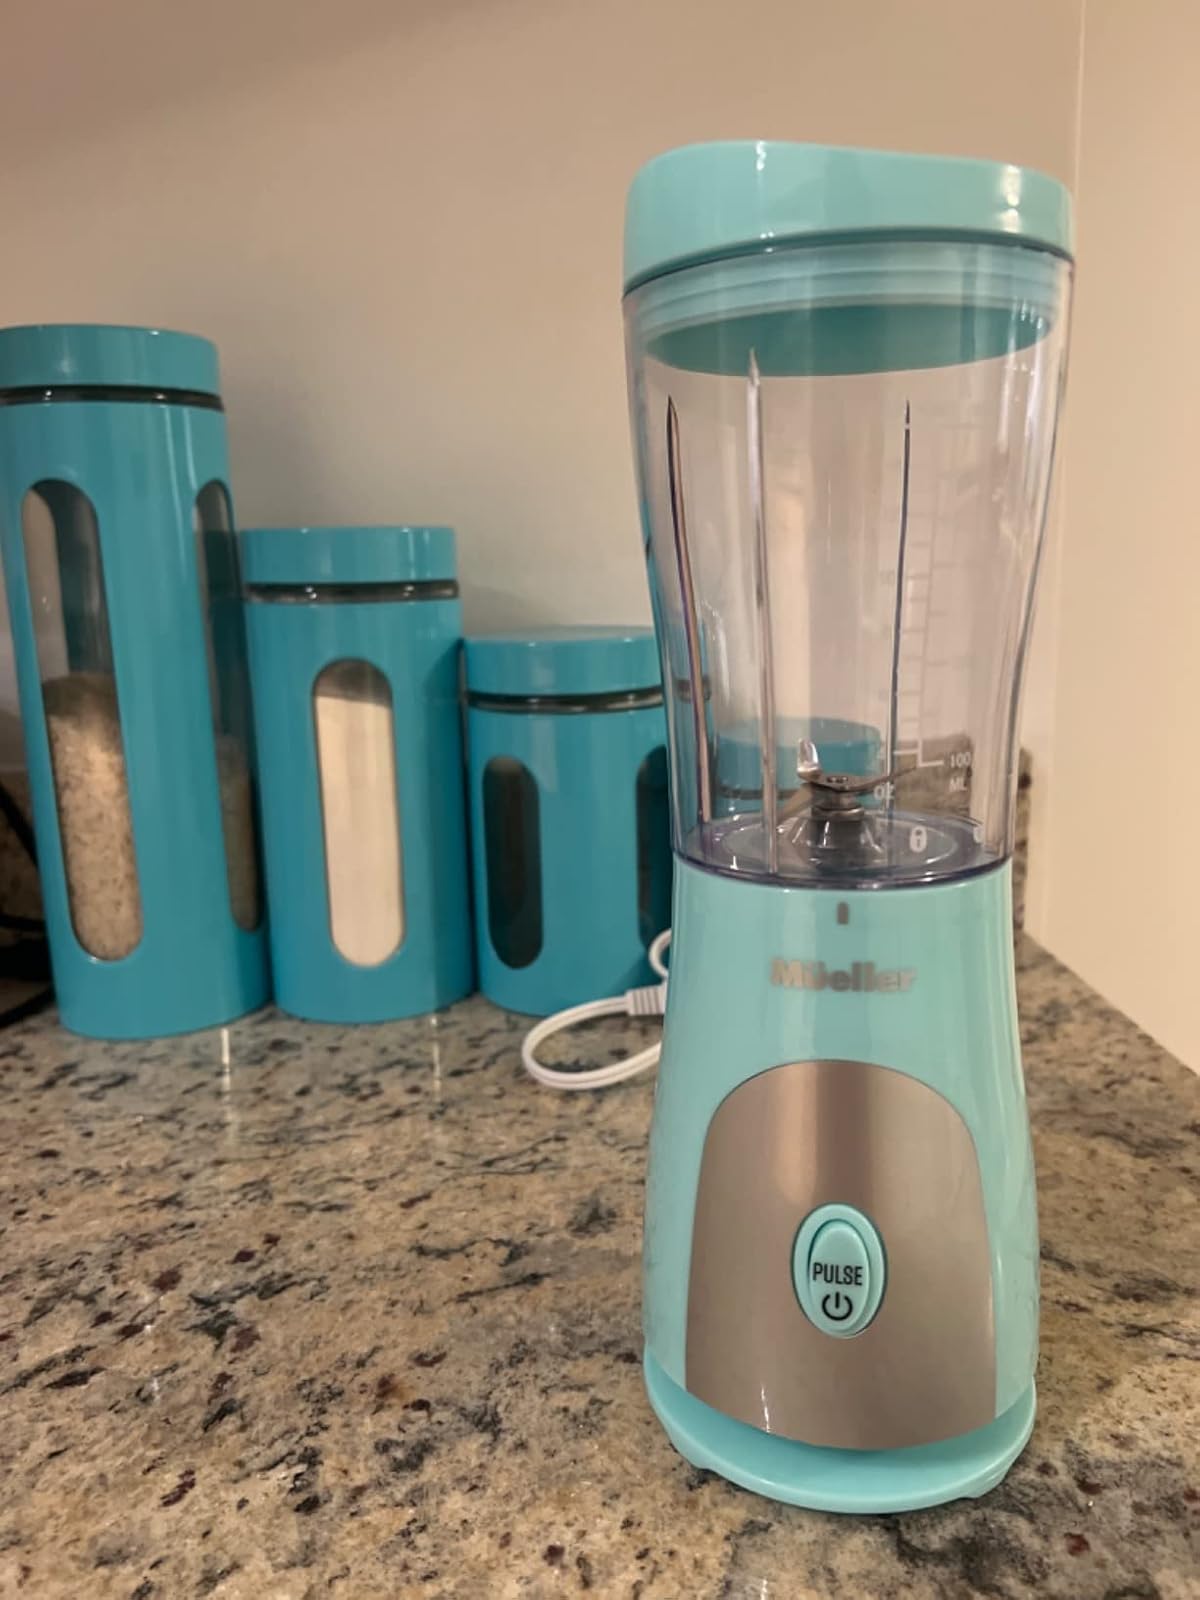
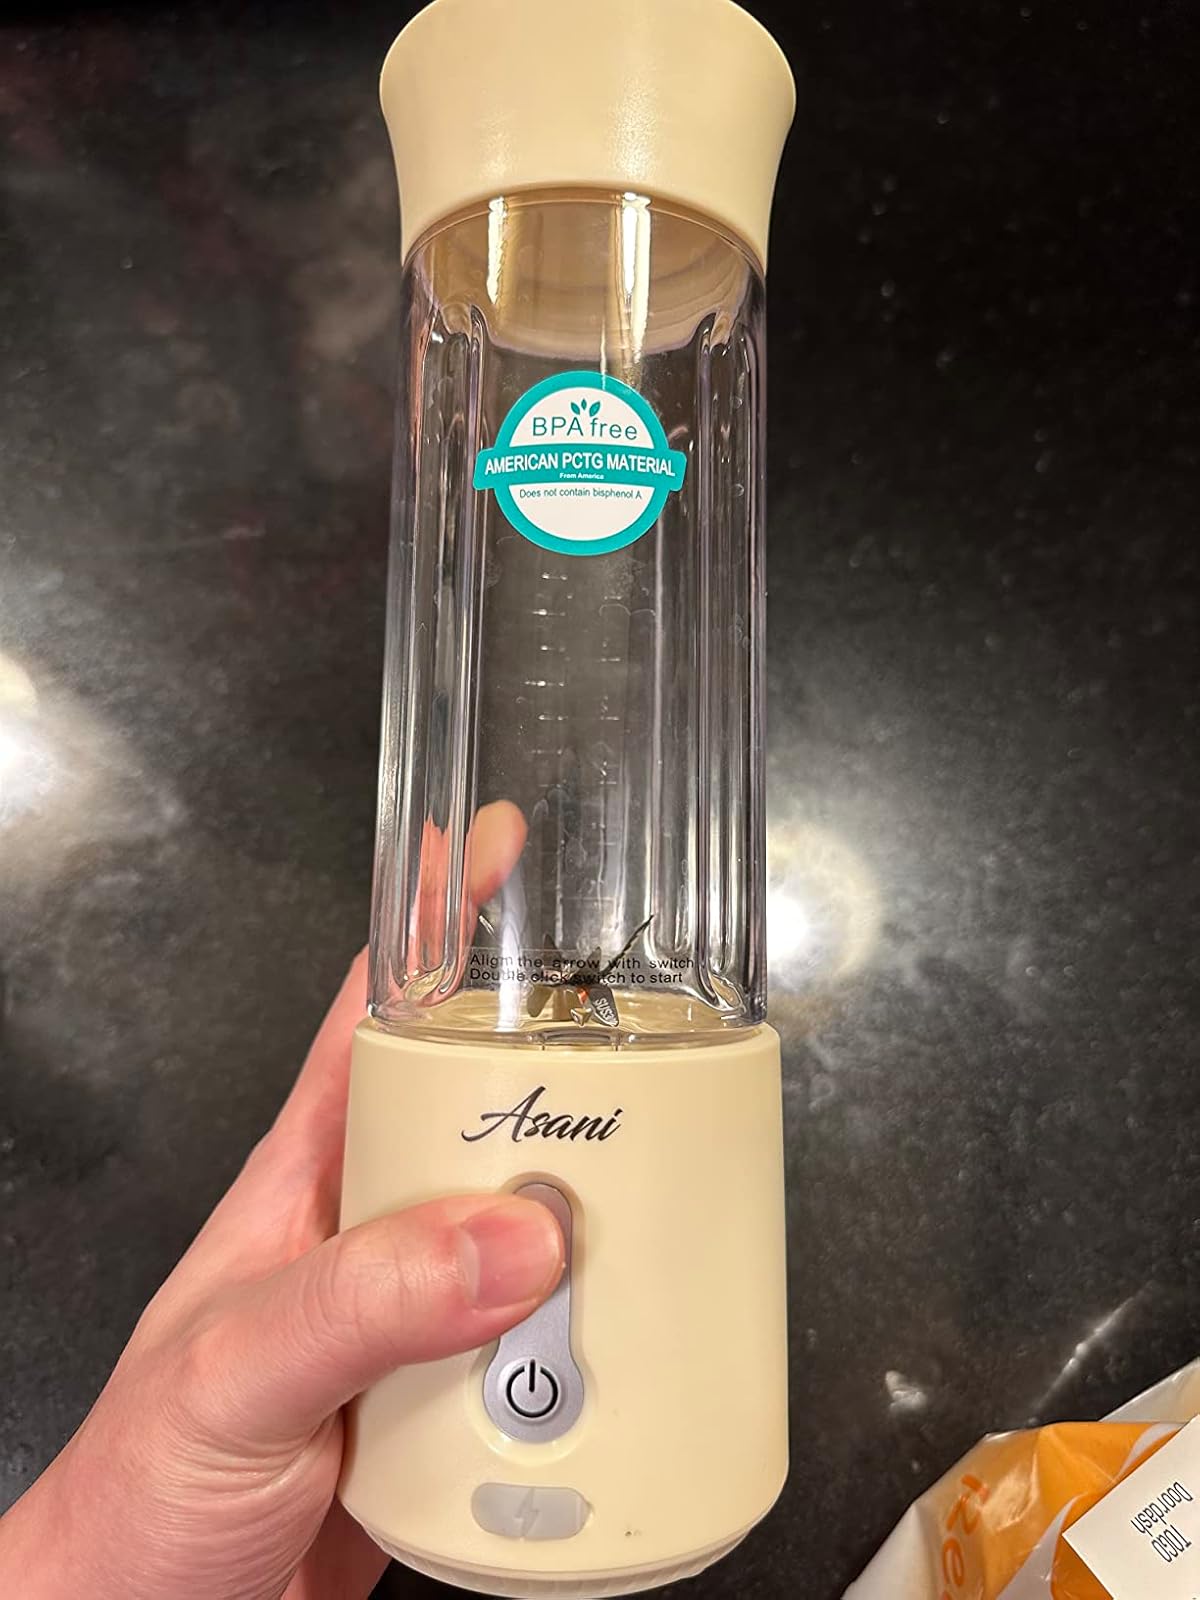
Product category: items_blender
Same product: no